Joan of Arc of Mongolia

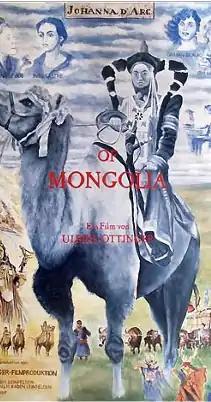

Joan of Arc of Mongolia is a 1989 West German drama film directed by Ulrike Ottinger. It was entered into the 39th Berlin International Film Festival. In 2017, it screened for a week at the Museum of Modern Art.